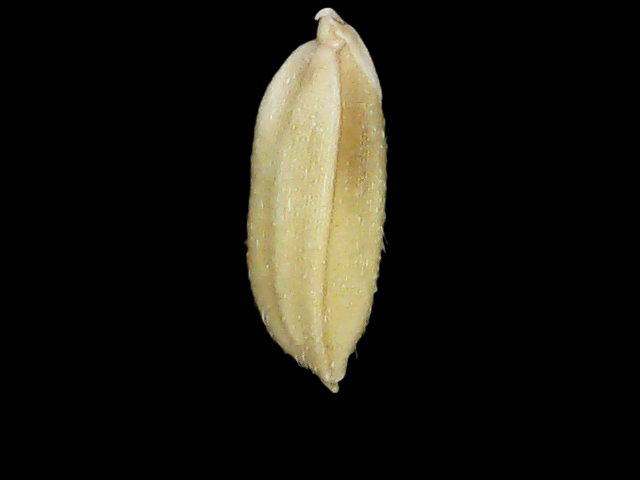
Rice variety: Bd30